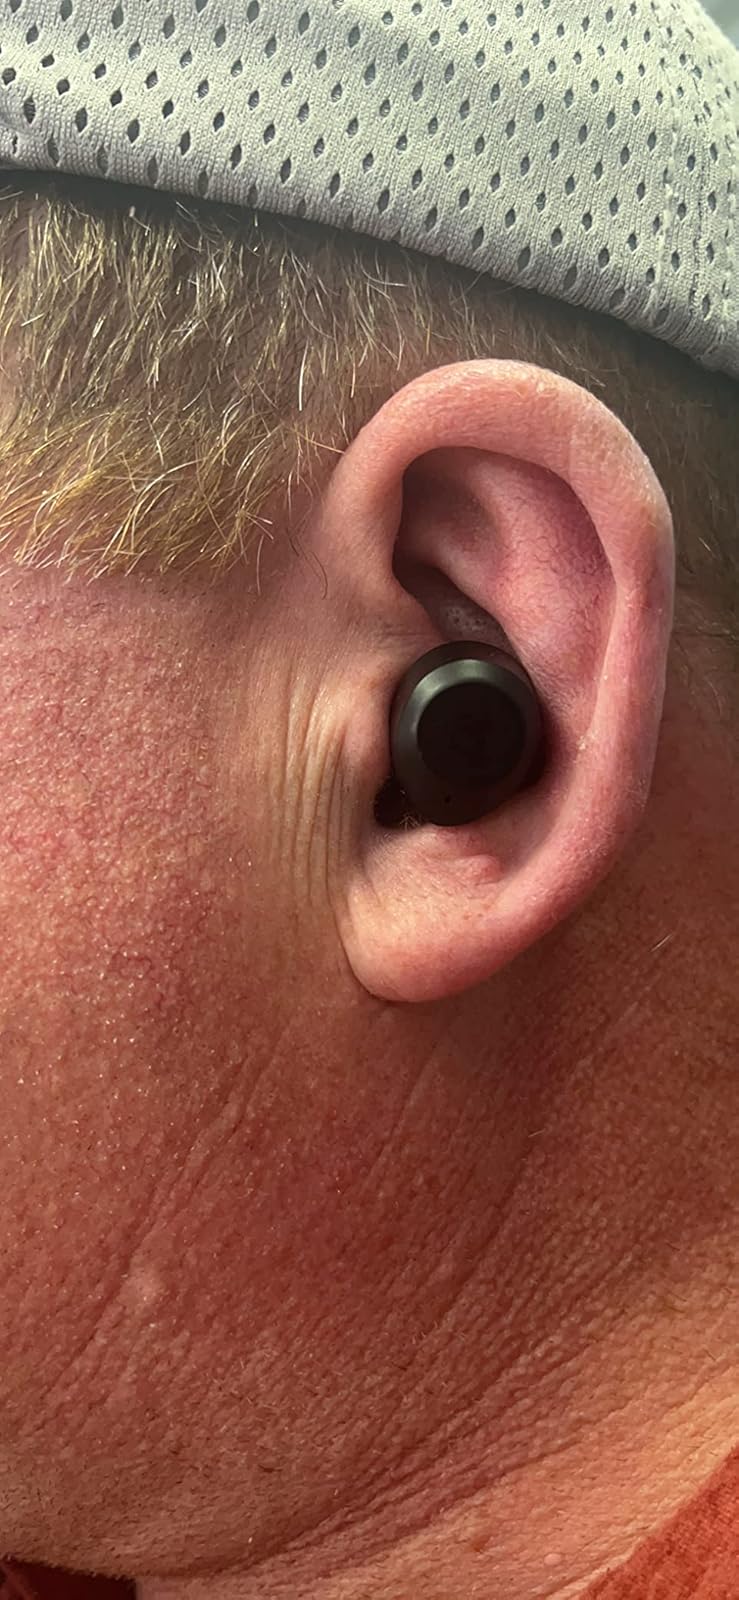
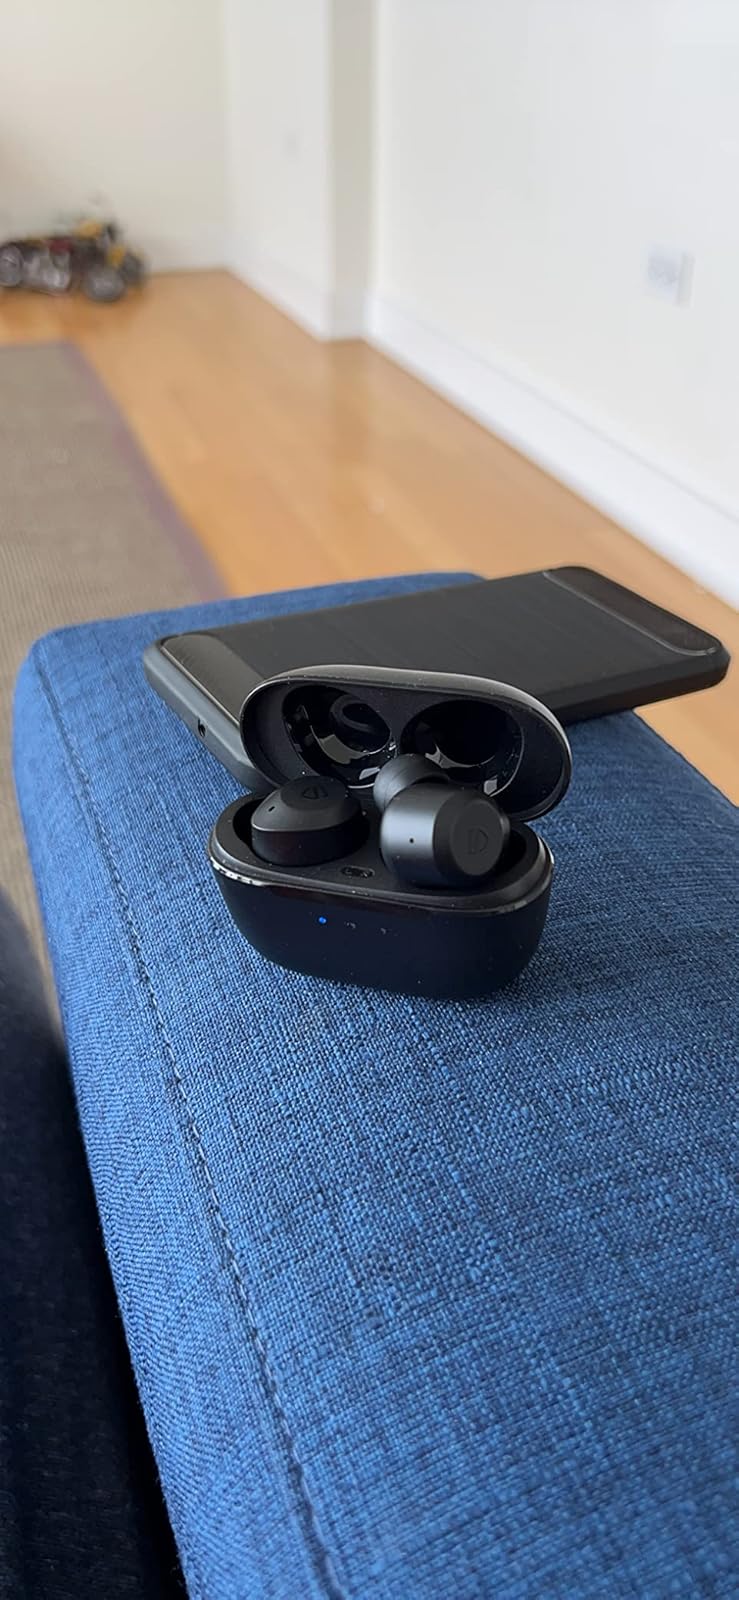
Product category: earbuds
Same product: yes